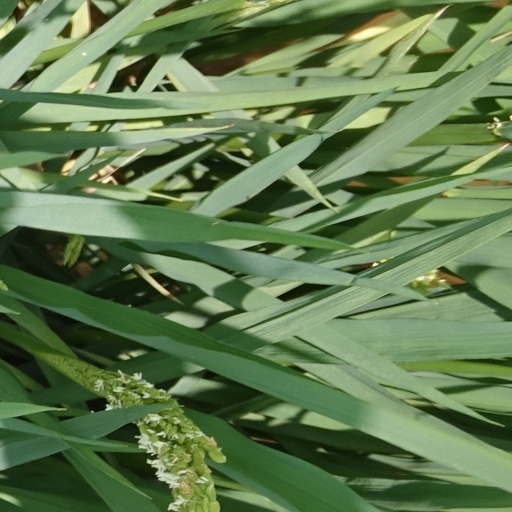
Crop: rice